Garelli Motorcycles

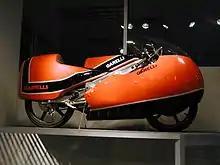
1986 Garelli Racer 01

In the early 1980s, Garelli dominated the 125 class in Grand Prix motorcycle racing winning six consecutive world championships between 1982 and 1987.